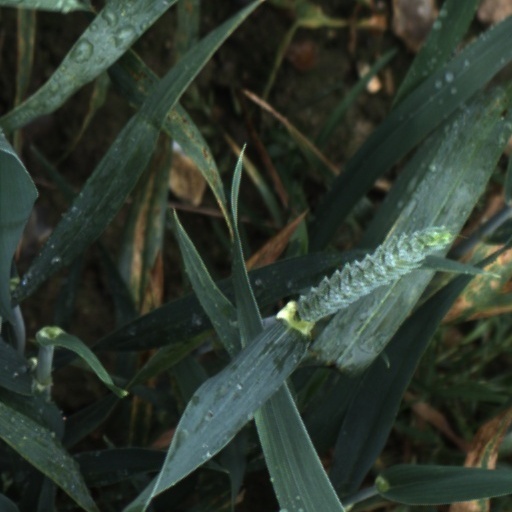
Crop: wheat